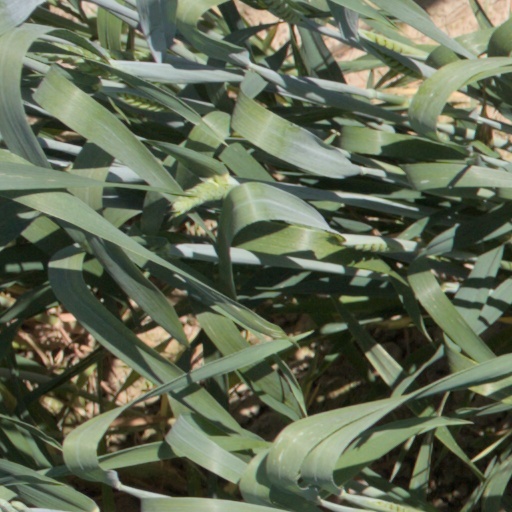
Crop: wheat